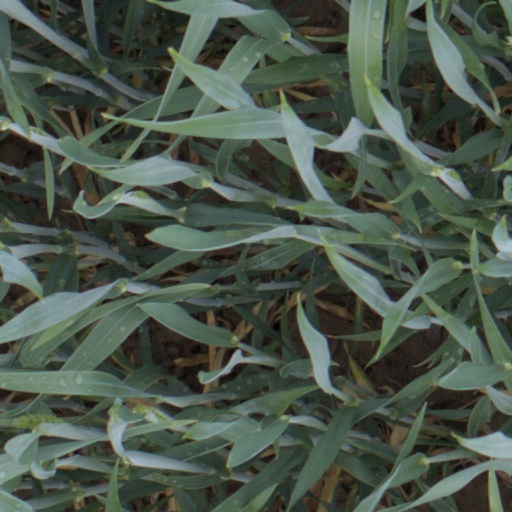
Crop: wheat